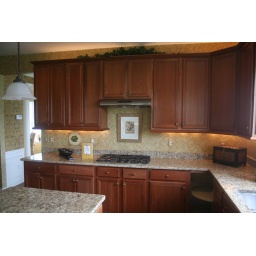
by the kitchen table area